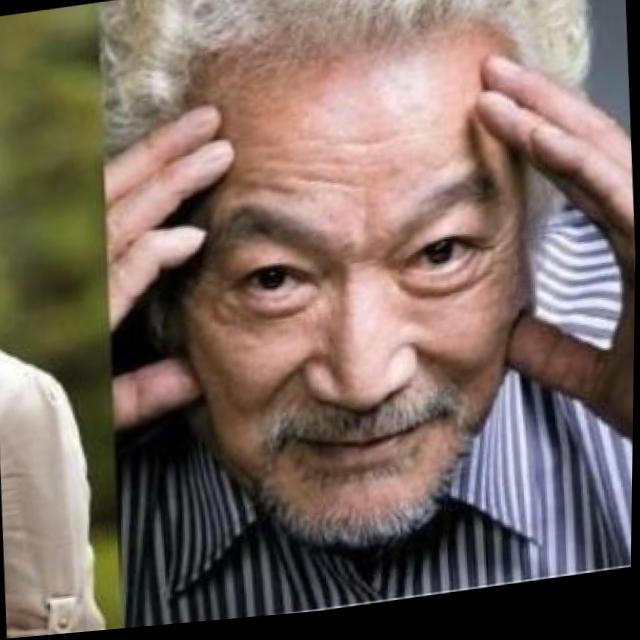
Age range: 65+